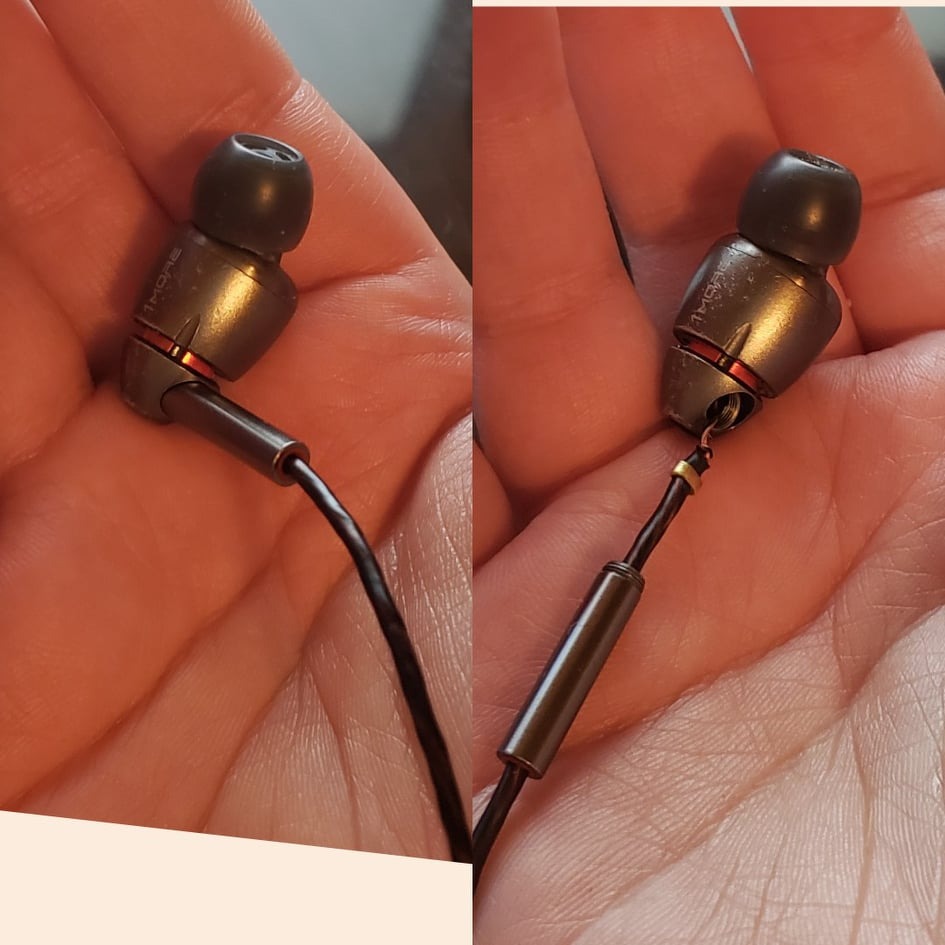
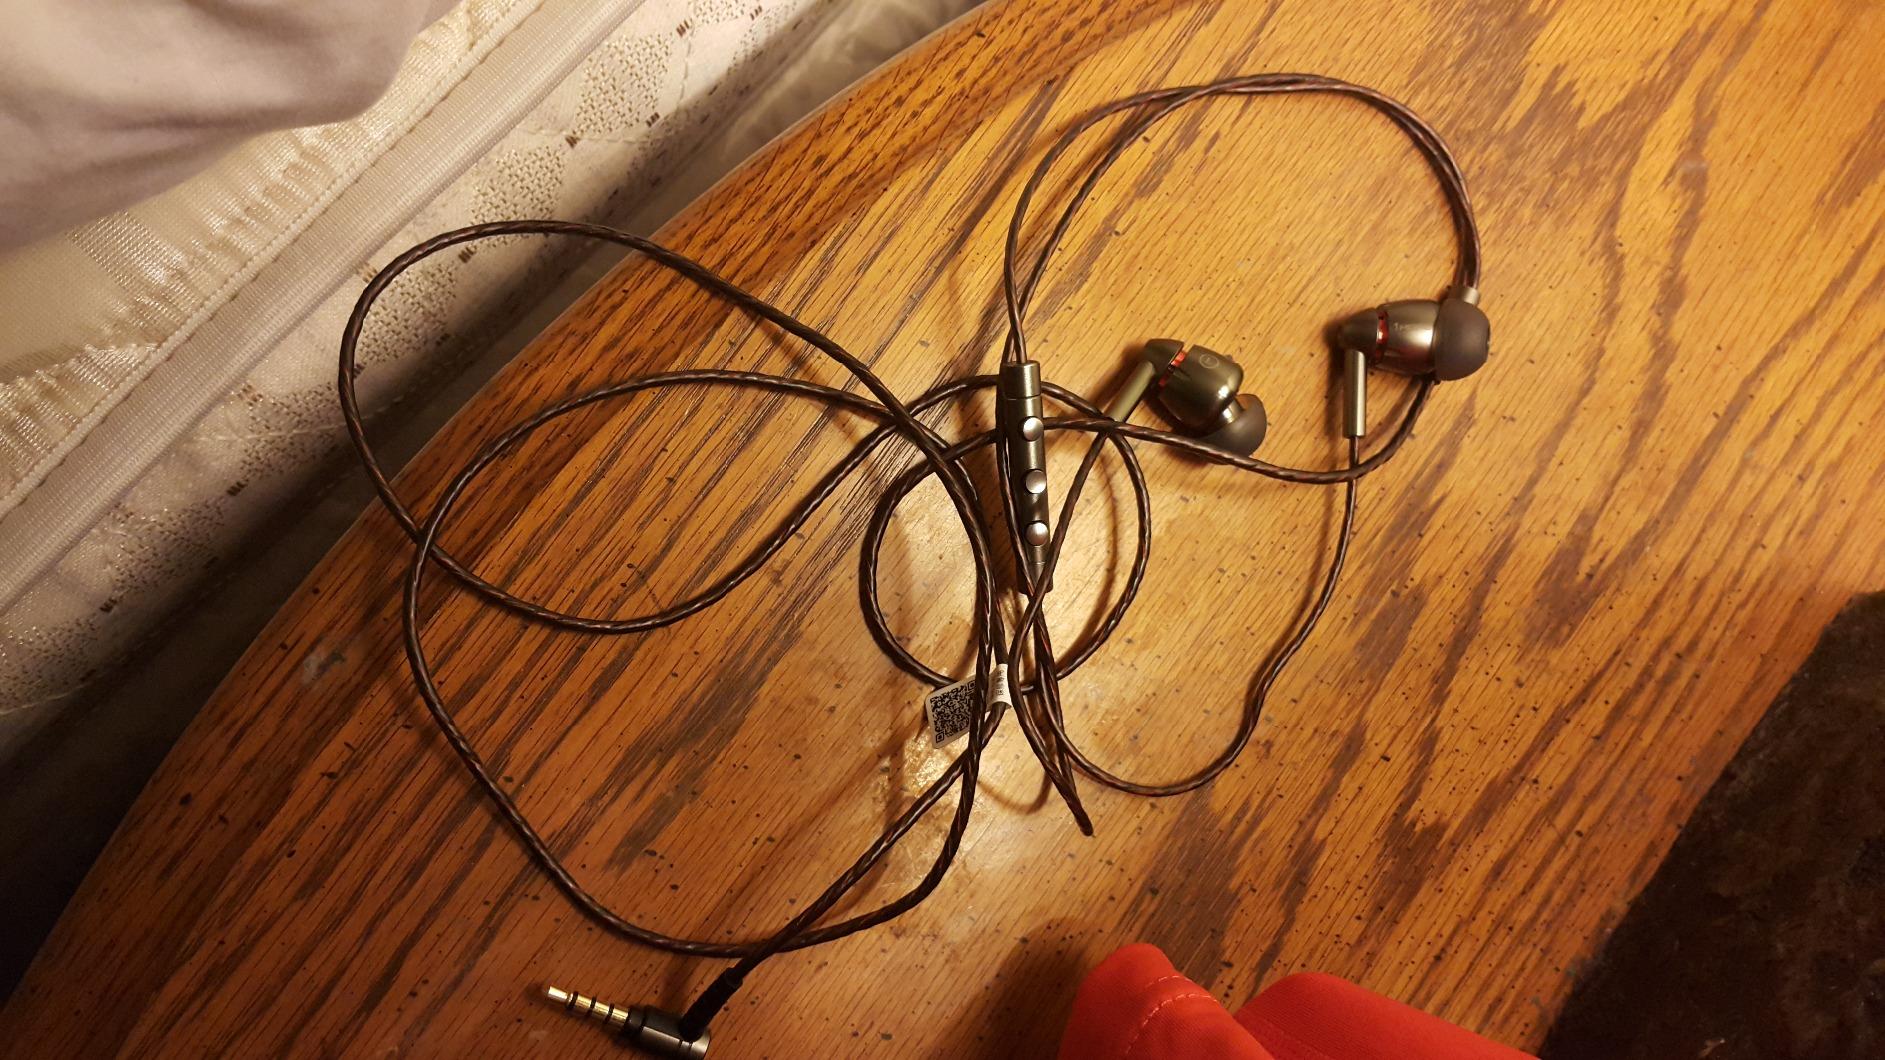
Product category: headphones
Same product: yes